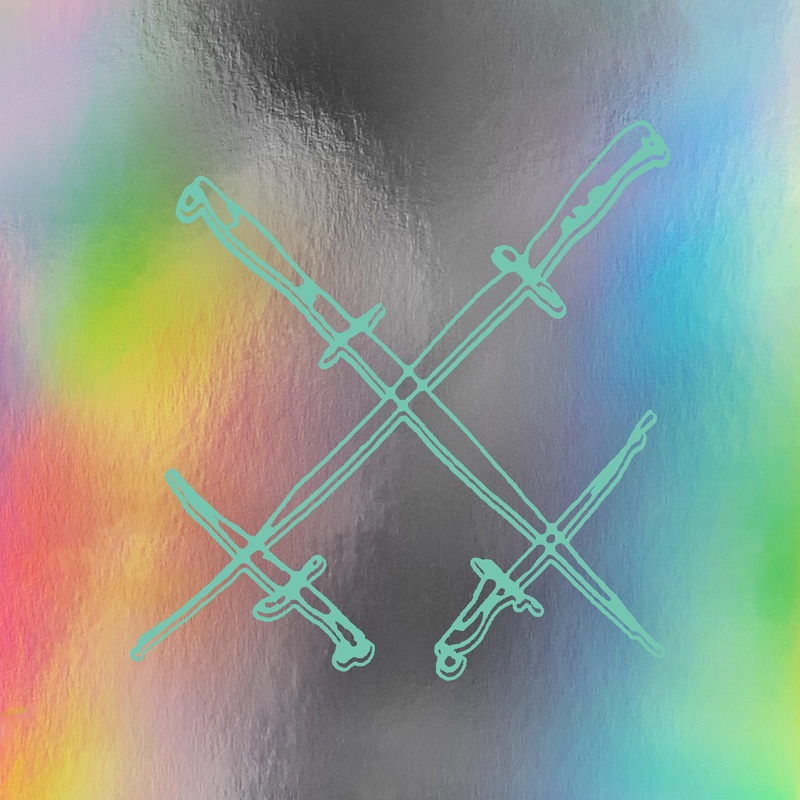
13 FRANK BELTRAME ITALIAN STILETTO WITH BISON HORN GRIPS
Brand: Xiu Xiu
Category: Arts & Entertainment > Hobbies & Creative Arts > Musical Instruments > String Instruments > Violas